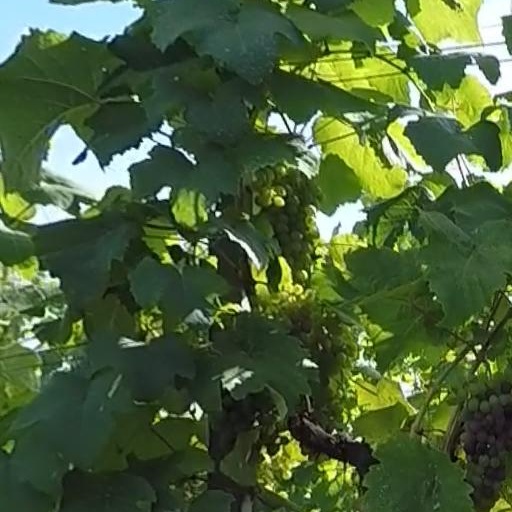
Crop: grape